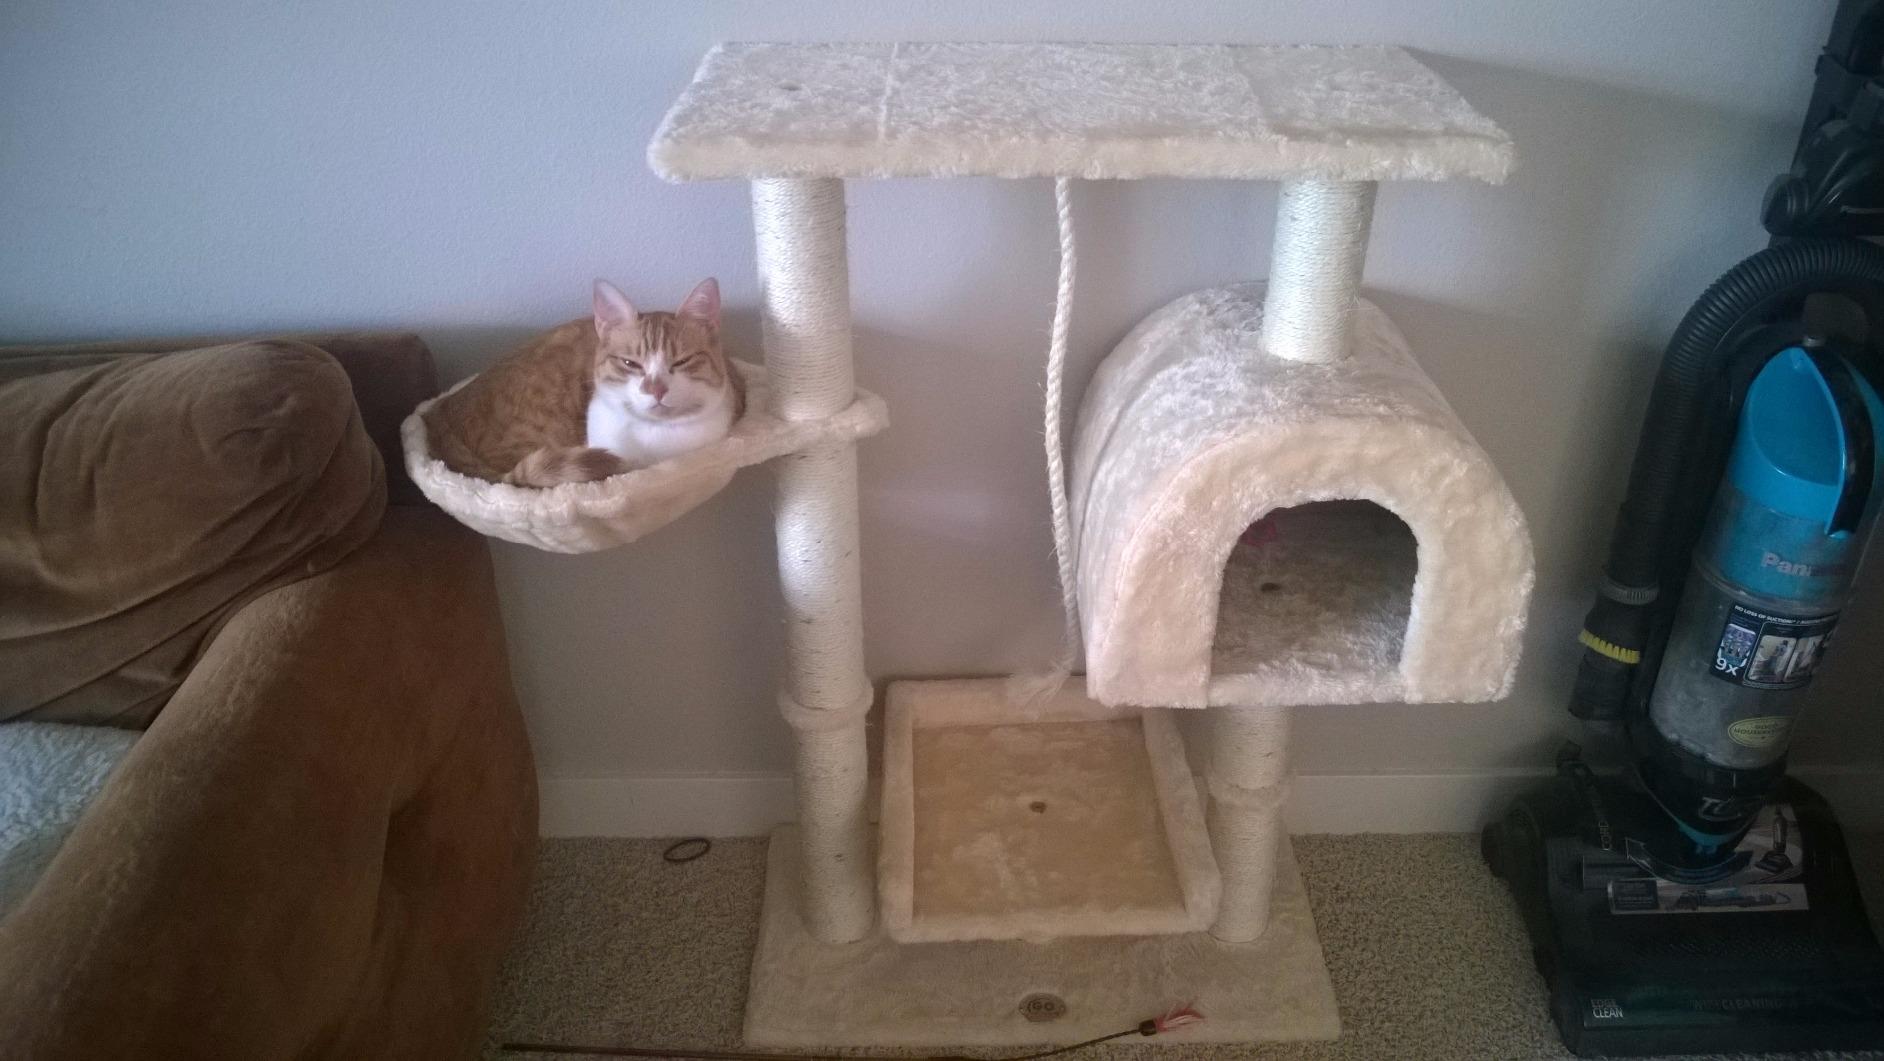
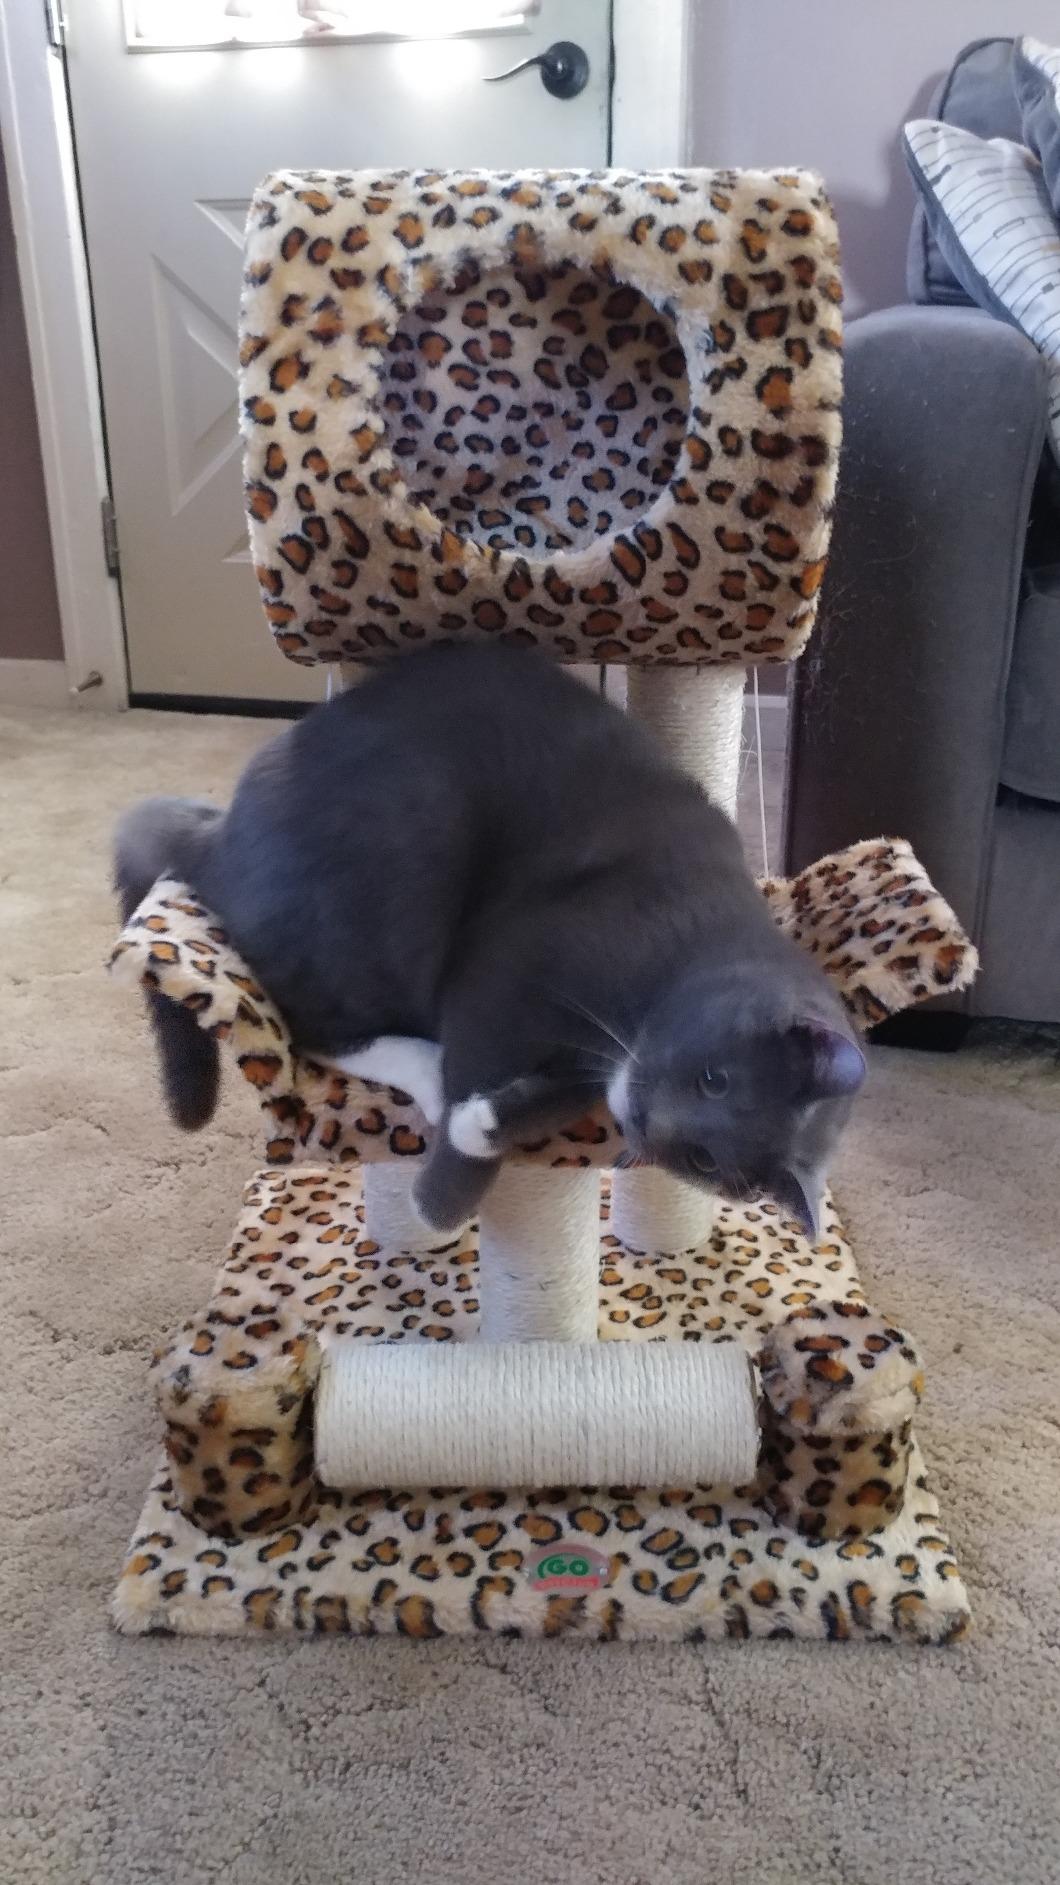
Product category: items_cat tree
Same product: no